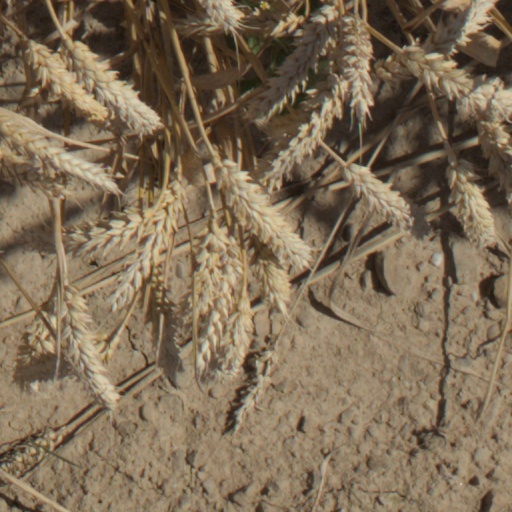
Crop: wheat